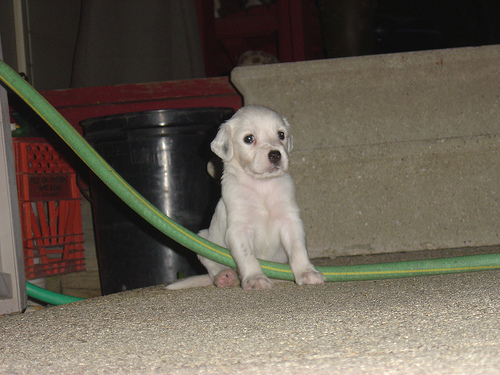
Breed: english setter